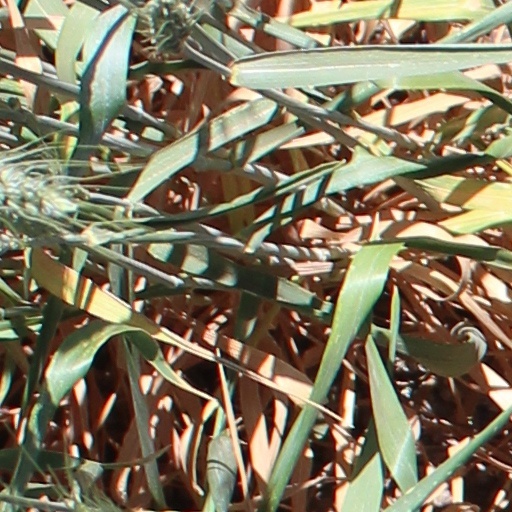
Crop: wheat